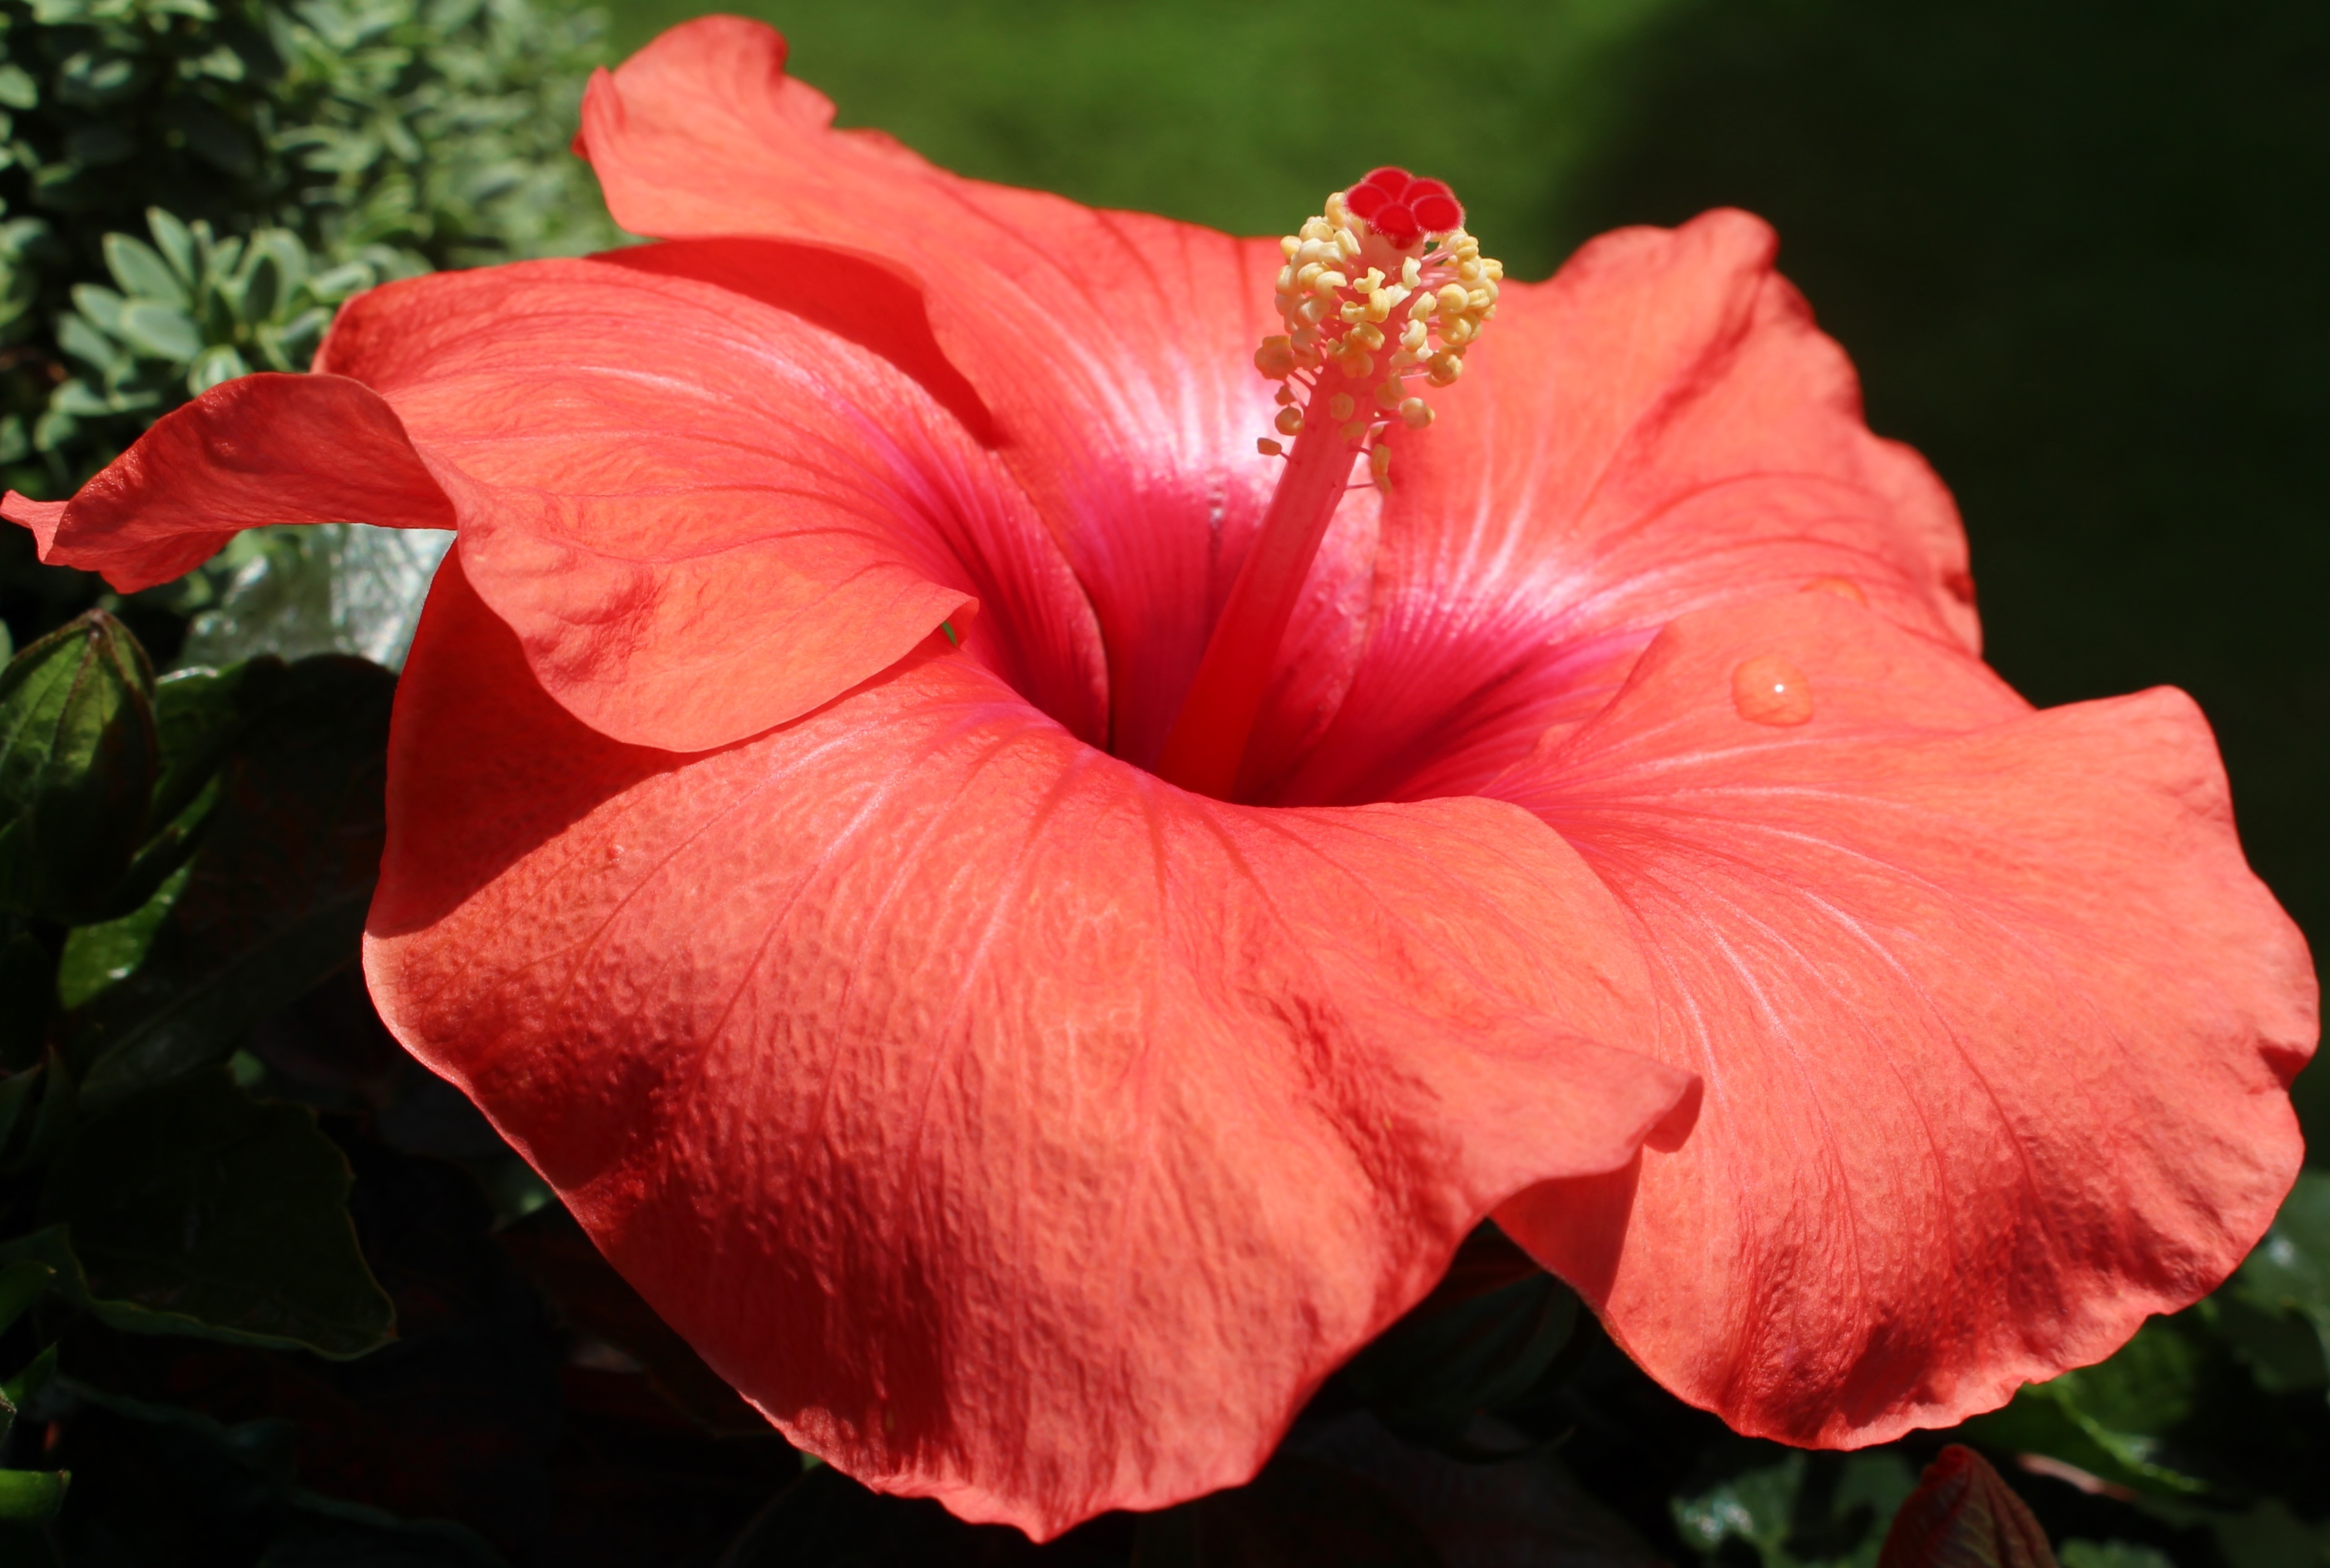
blossom, plant, flower, petal, bloom, red, flora, shrub, pistil, hibiscus, gloss, malvales, flowering plant, mallow, china rose, chinese hibiscus, land plant